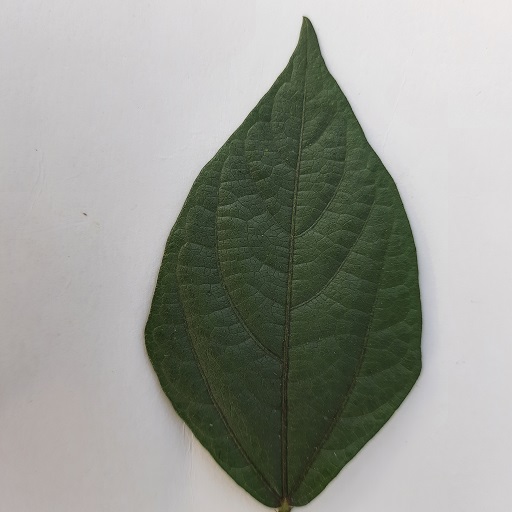
Label: Healthy